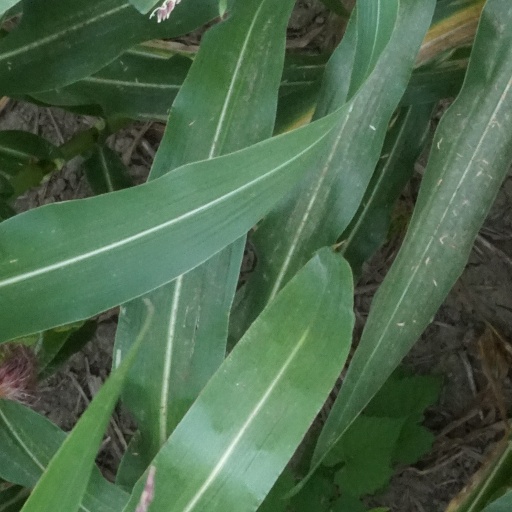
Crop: maize; corn